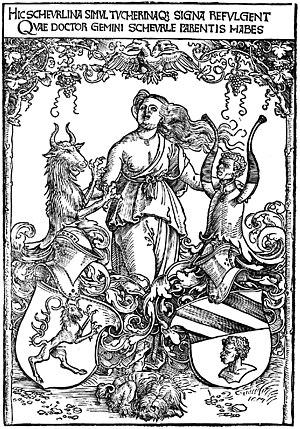
Christoph von Scheurl est un juriste, diplomate et humaniste allemand.
Albrecht Dürer, né le 21 mai 1471 à Nuremberg, où il est mort le 6 avril 1528, est un dessinateur, graveur et peintre allemand également connu comme théoricien de la géométrie et de la perspective linéaire. Il signe « Albertus Dürer Noricus », « Dürer Alemanus » ou encore le plus souvent de son monogramme. Quand il est nécessaire de le différencier de son père Albrecht Dürer l'Ancien, beaucoup moins célèbre, on dit « Albrecht Dürer le Jeune ».